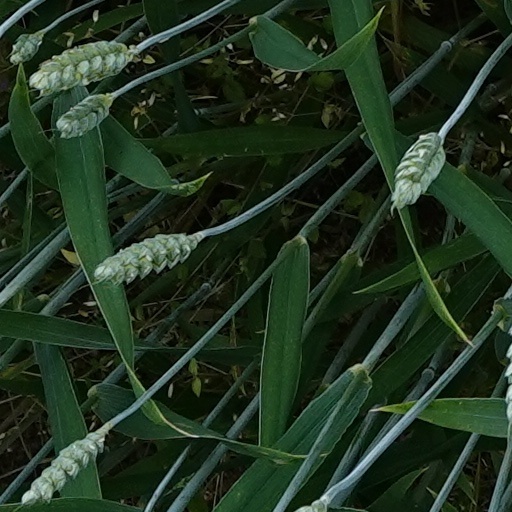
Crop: wheat